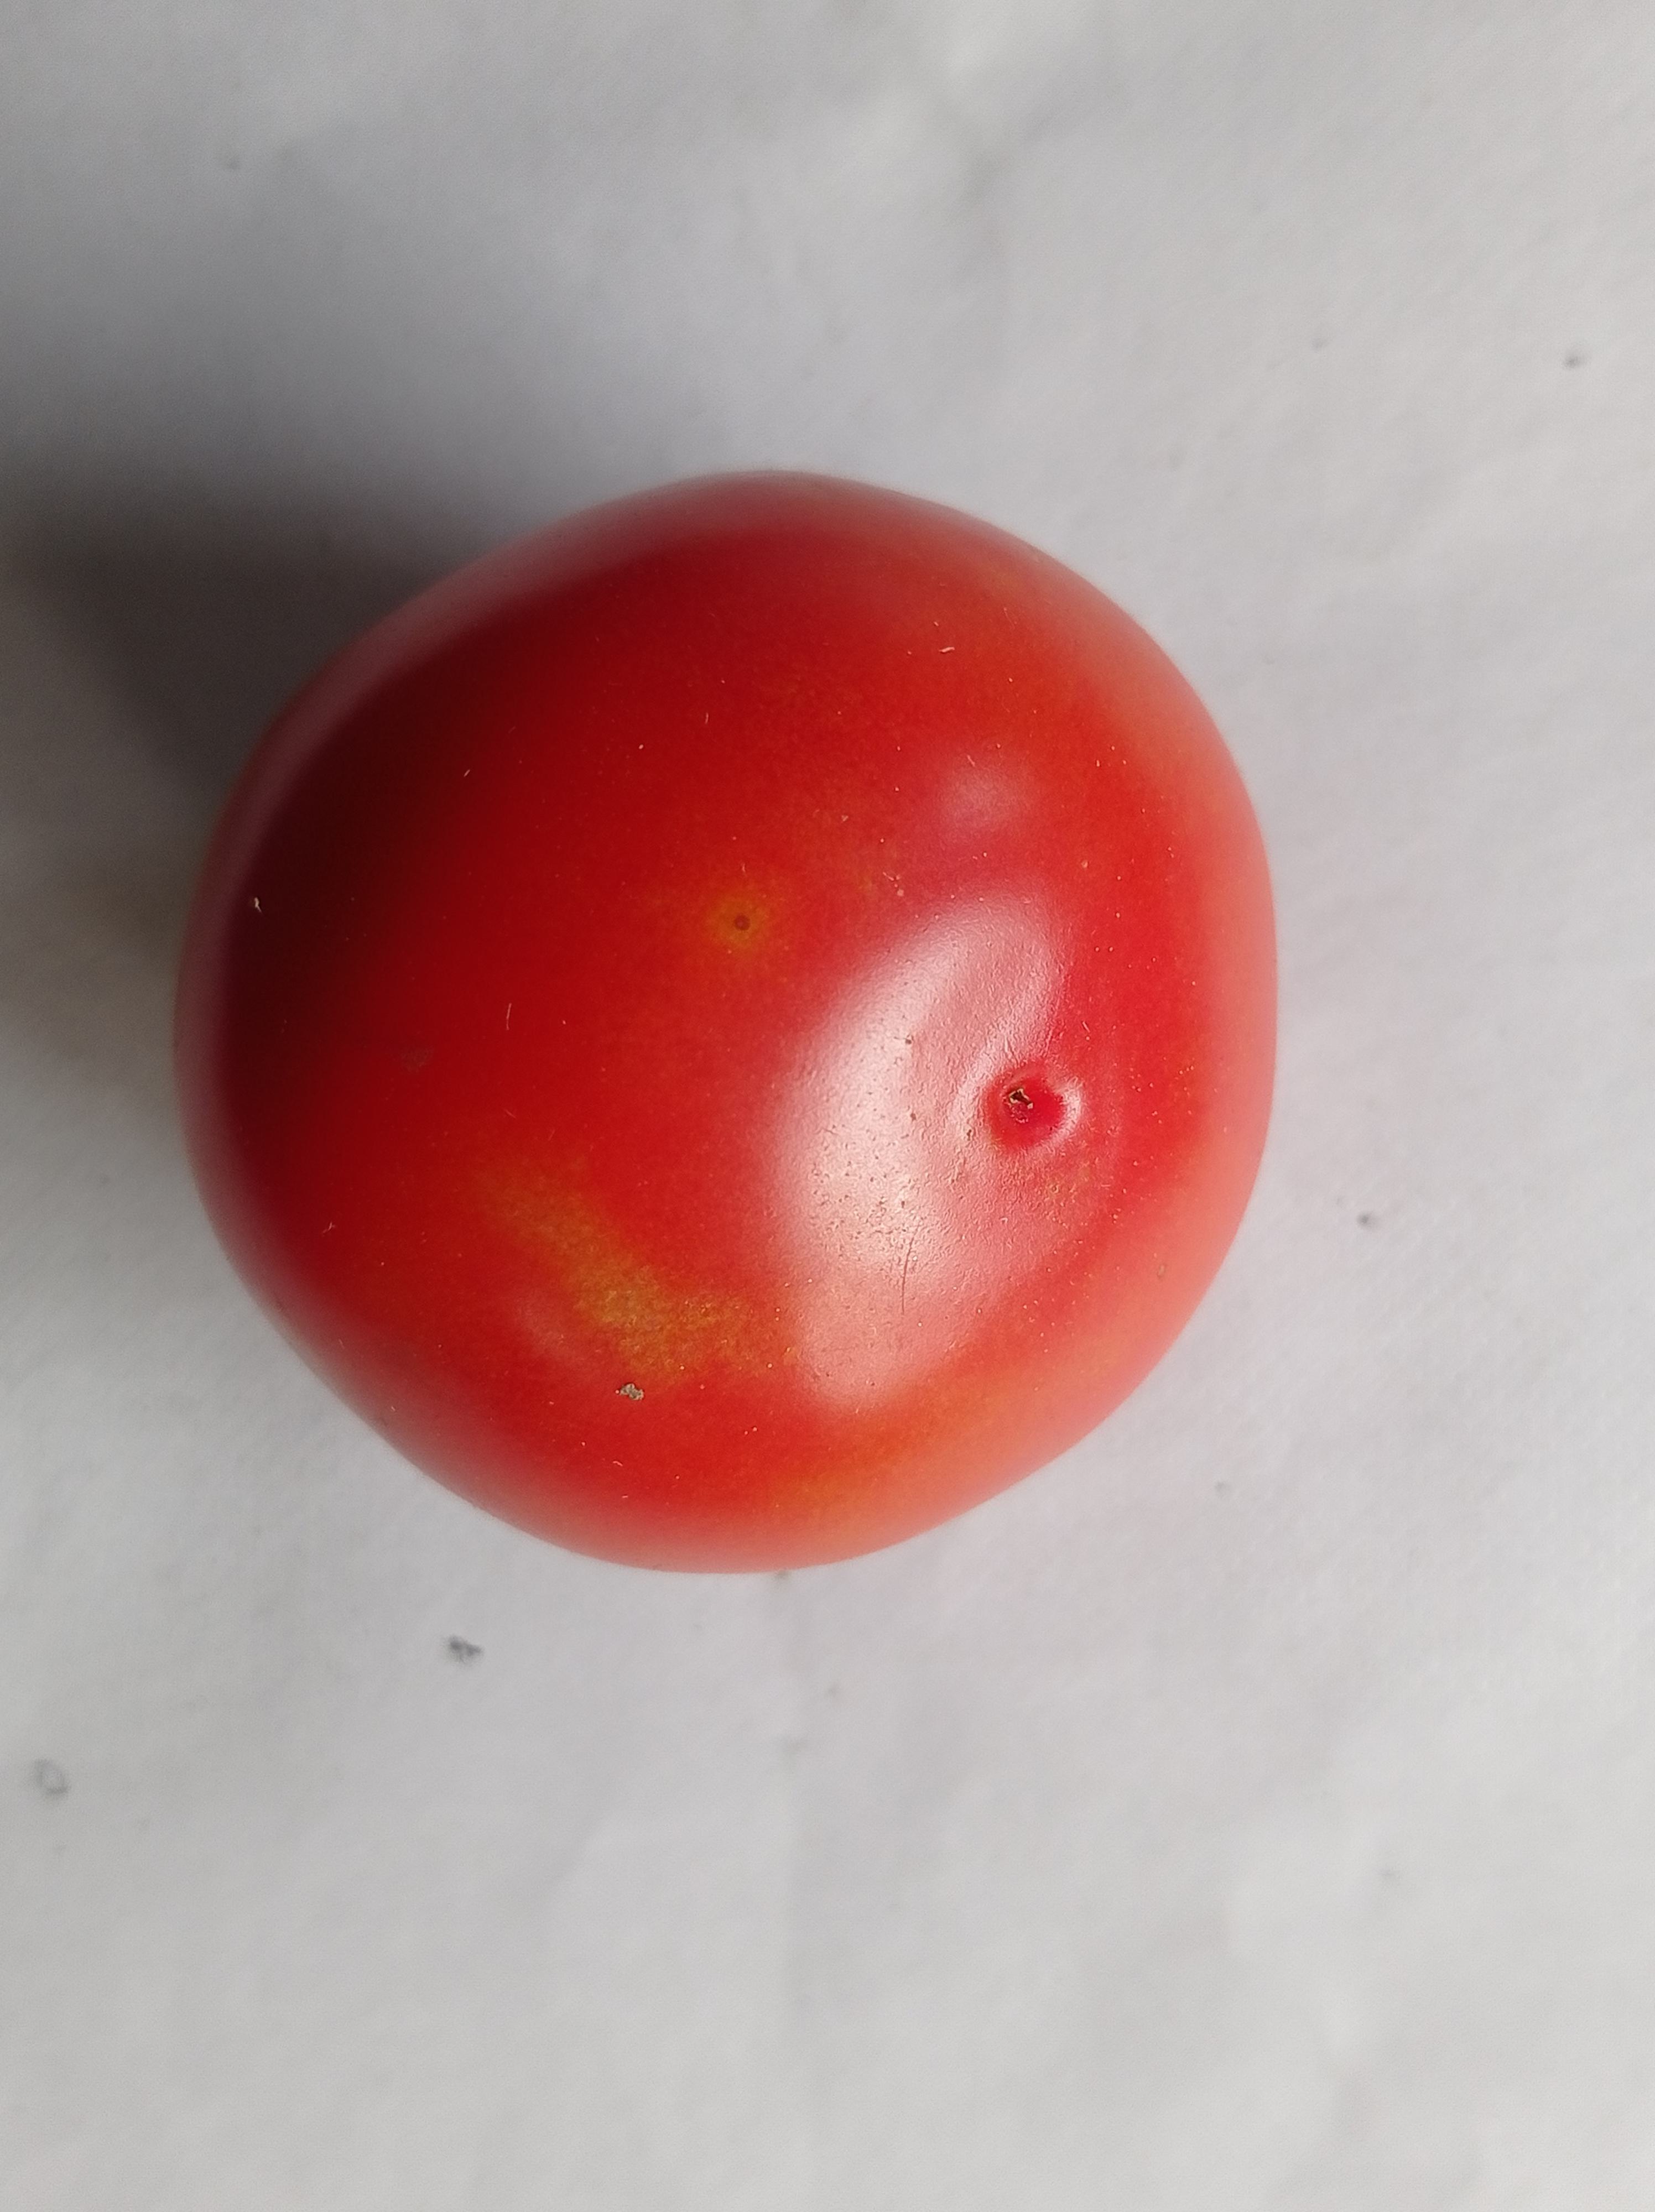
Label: Fresh